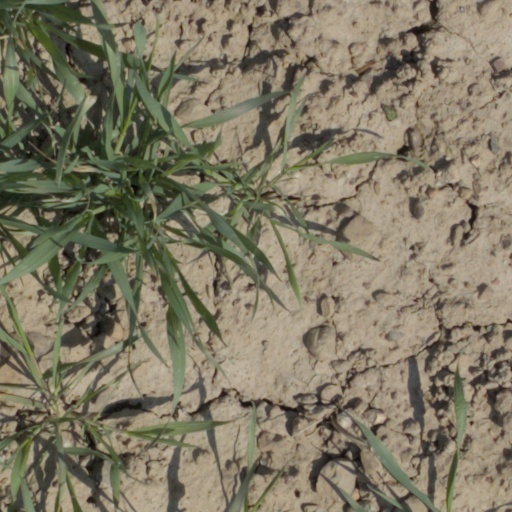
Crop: wheat